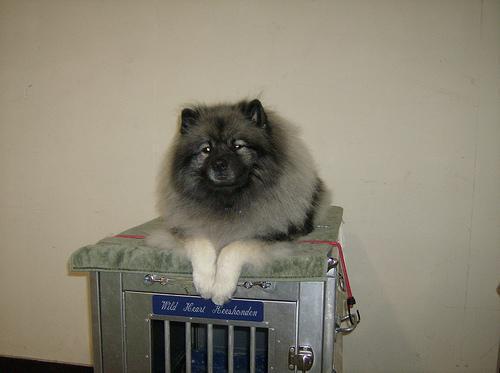
keeshond